Port of Hull

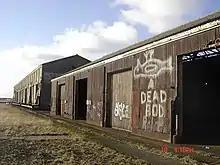
"Dead Bod" graffiti on West Wharf (2007)

The Alexandra Dock was built between 1881 and 1885 on land reclaimed from the Humber as part of developments built by the Hull Barnsley & West Riding Junction Railway and Dock Company. Its design was by James Abernethy, and carried out by a partnership of engineers James Oldham and George Bohn, with A. C. Hurtzig as resident engineer. The contractors were Lucas and Aird. The dock machinery, including lock gates and unloading equipment, was hydraulically powered and supplied by Armstrong, Mitchell & Company. Pumping machines for the dry docks, and to regulate the water level of the main dock were supplied by Gwynne and Company (London)—two high pressure condensing engines drove centrifugal pumps, the engines powered by six Lancashire boilers.